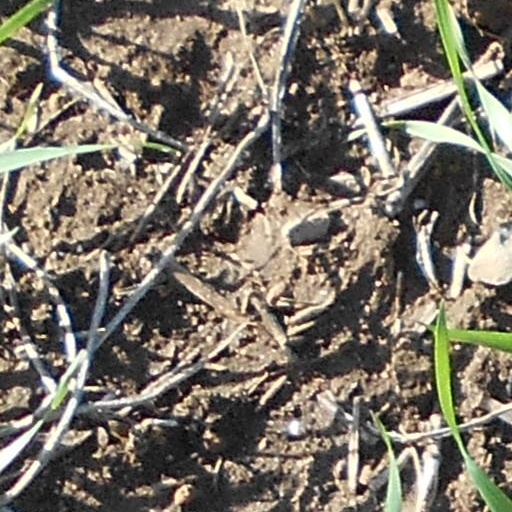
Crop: wheat